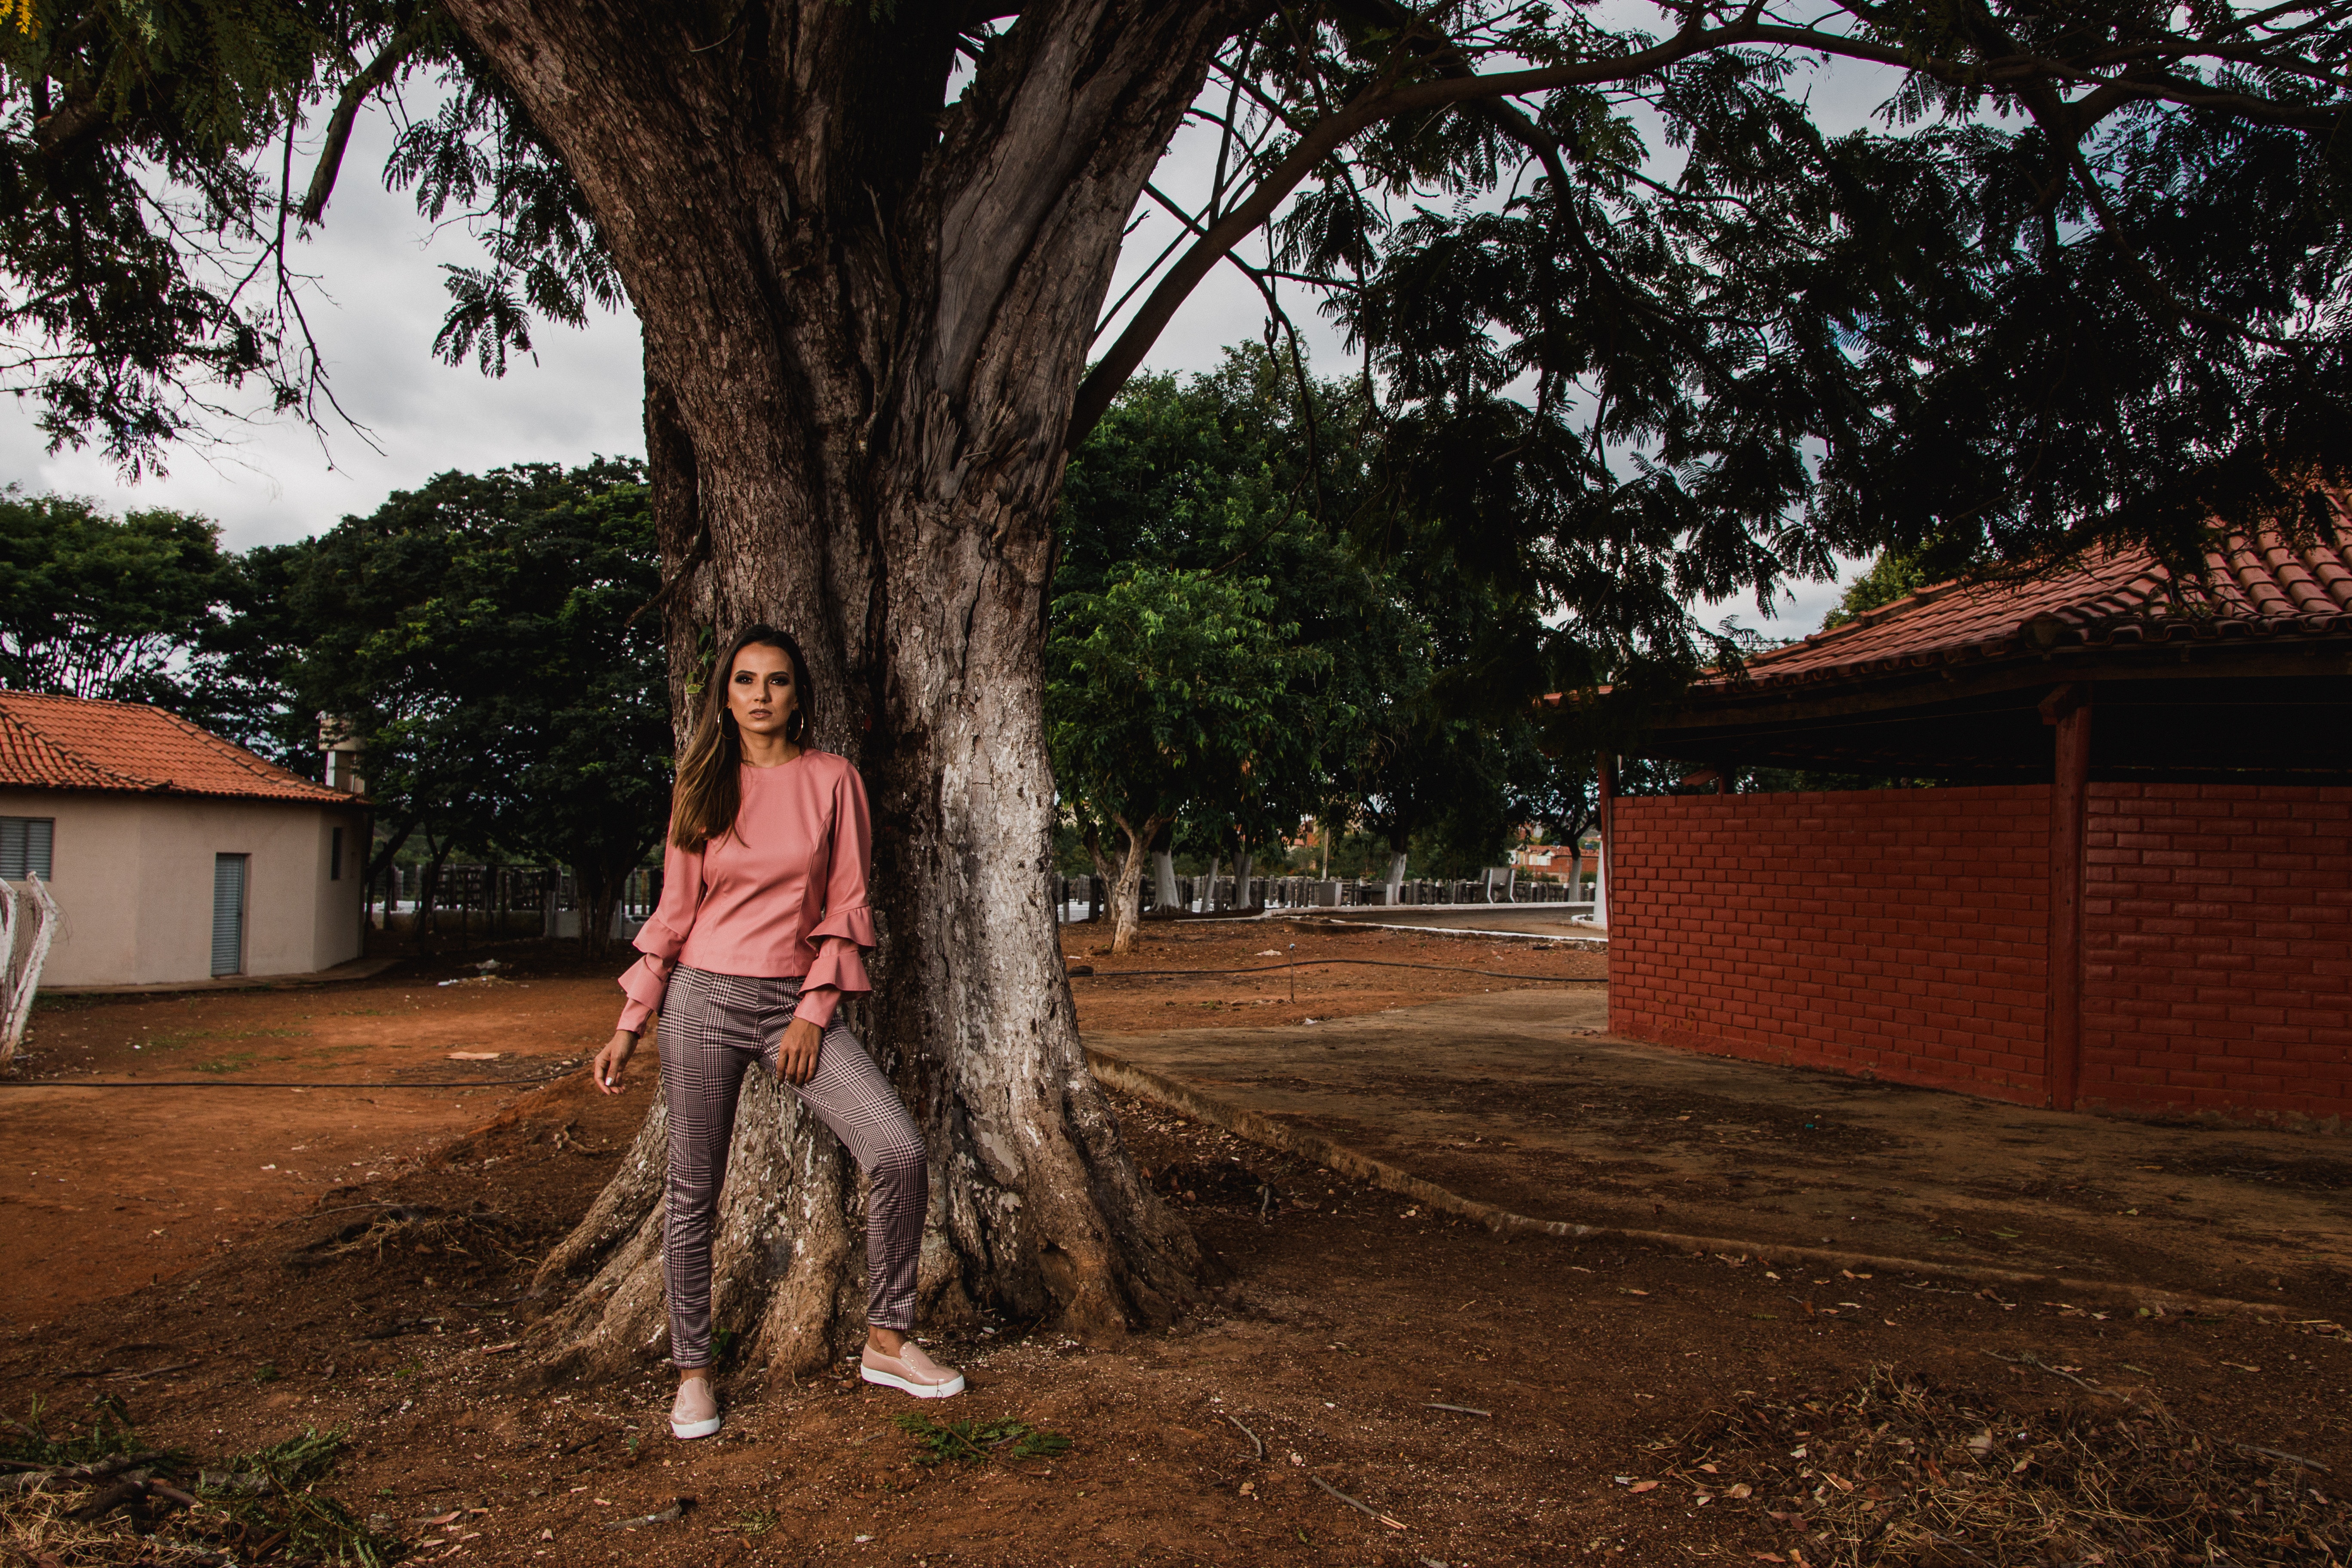
tree, soil, adaptation, woody plant, house, plant, grass, rural area, branch, trunk, village, landscape, home, leisure